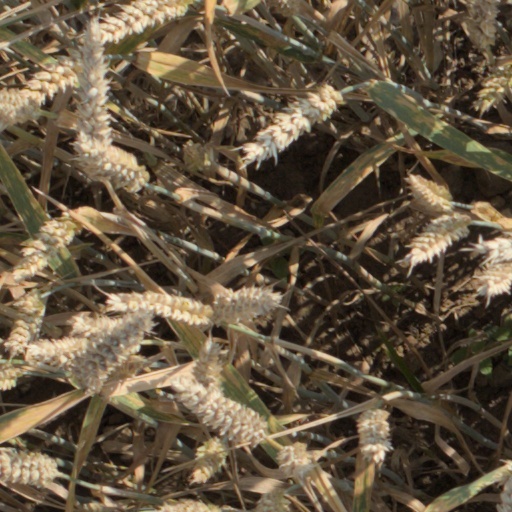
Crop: wheat